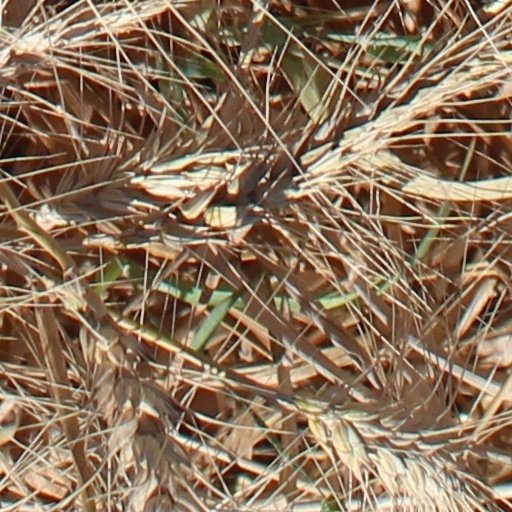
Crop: wheat